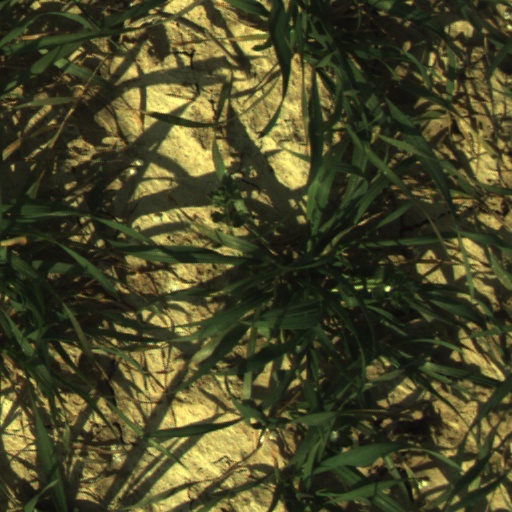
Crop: wheat